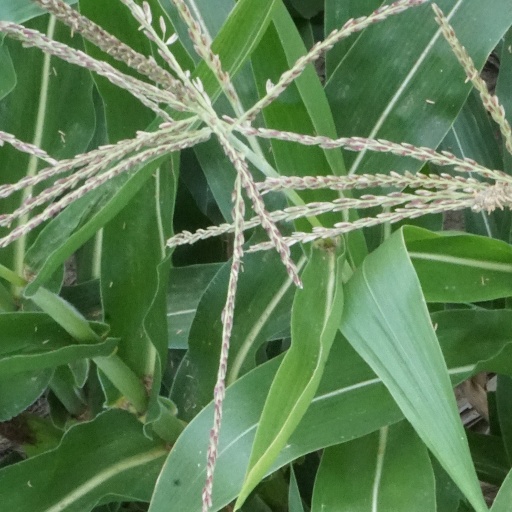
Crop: maize; corn